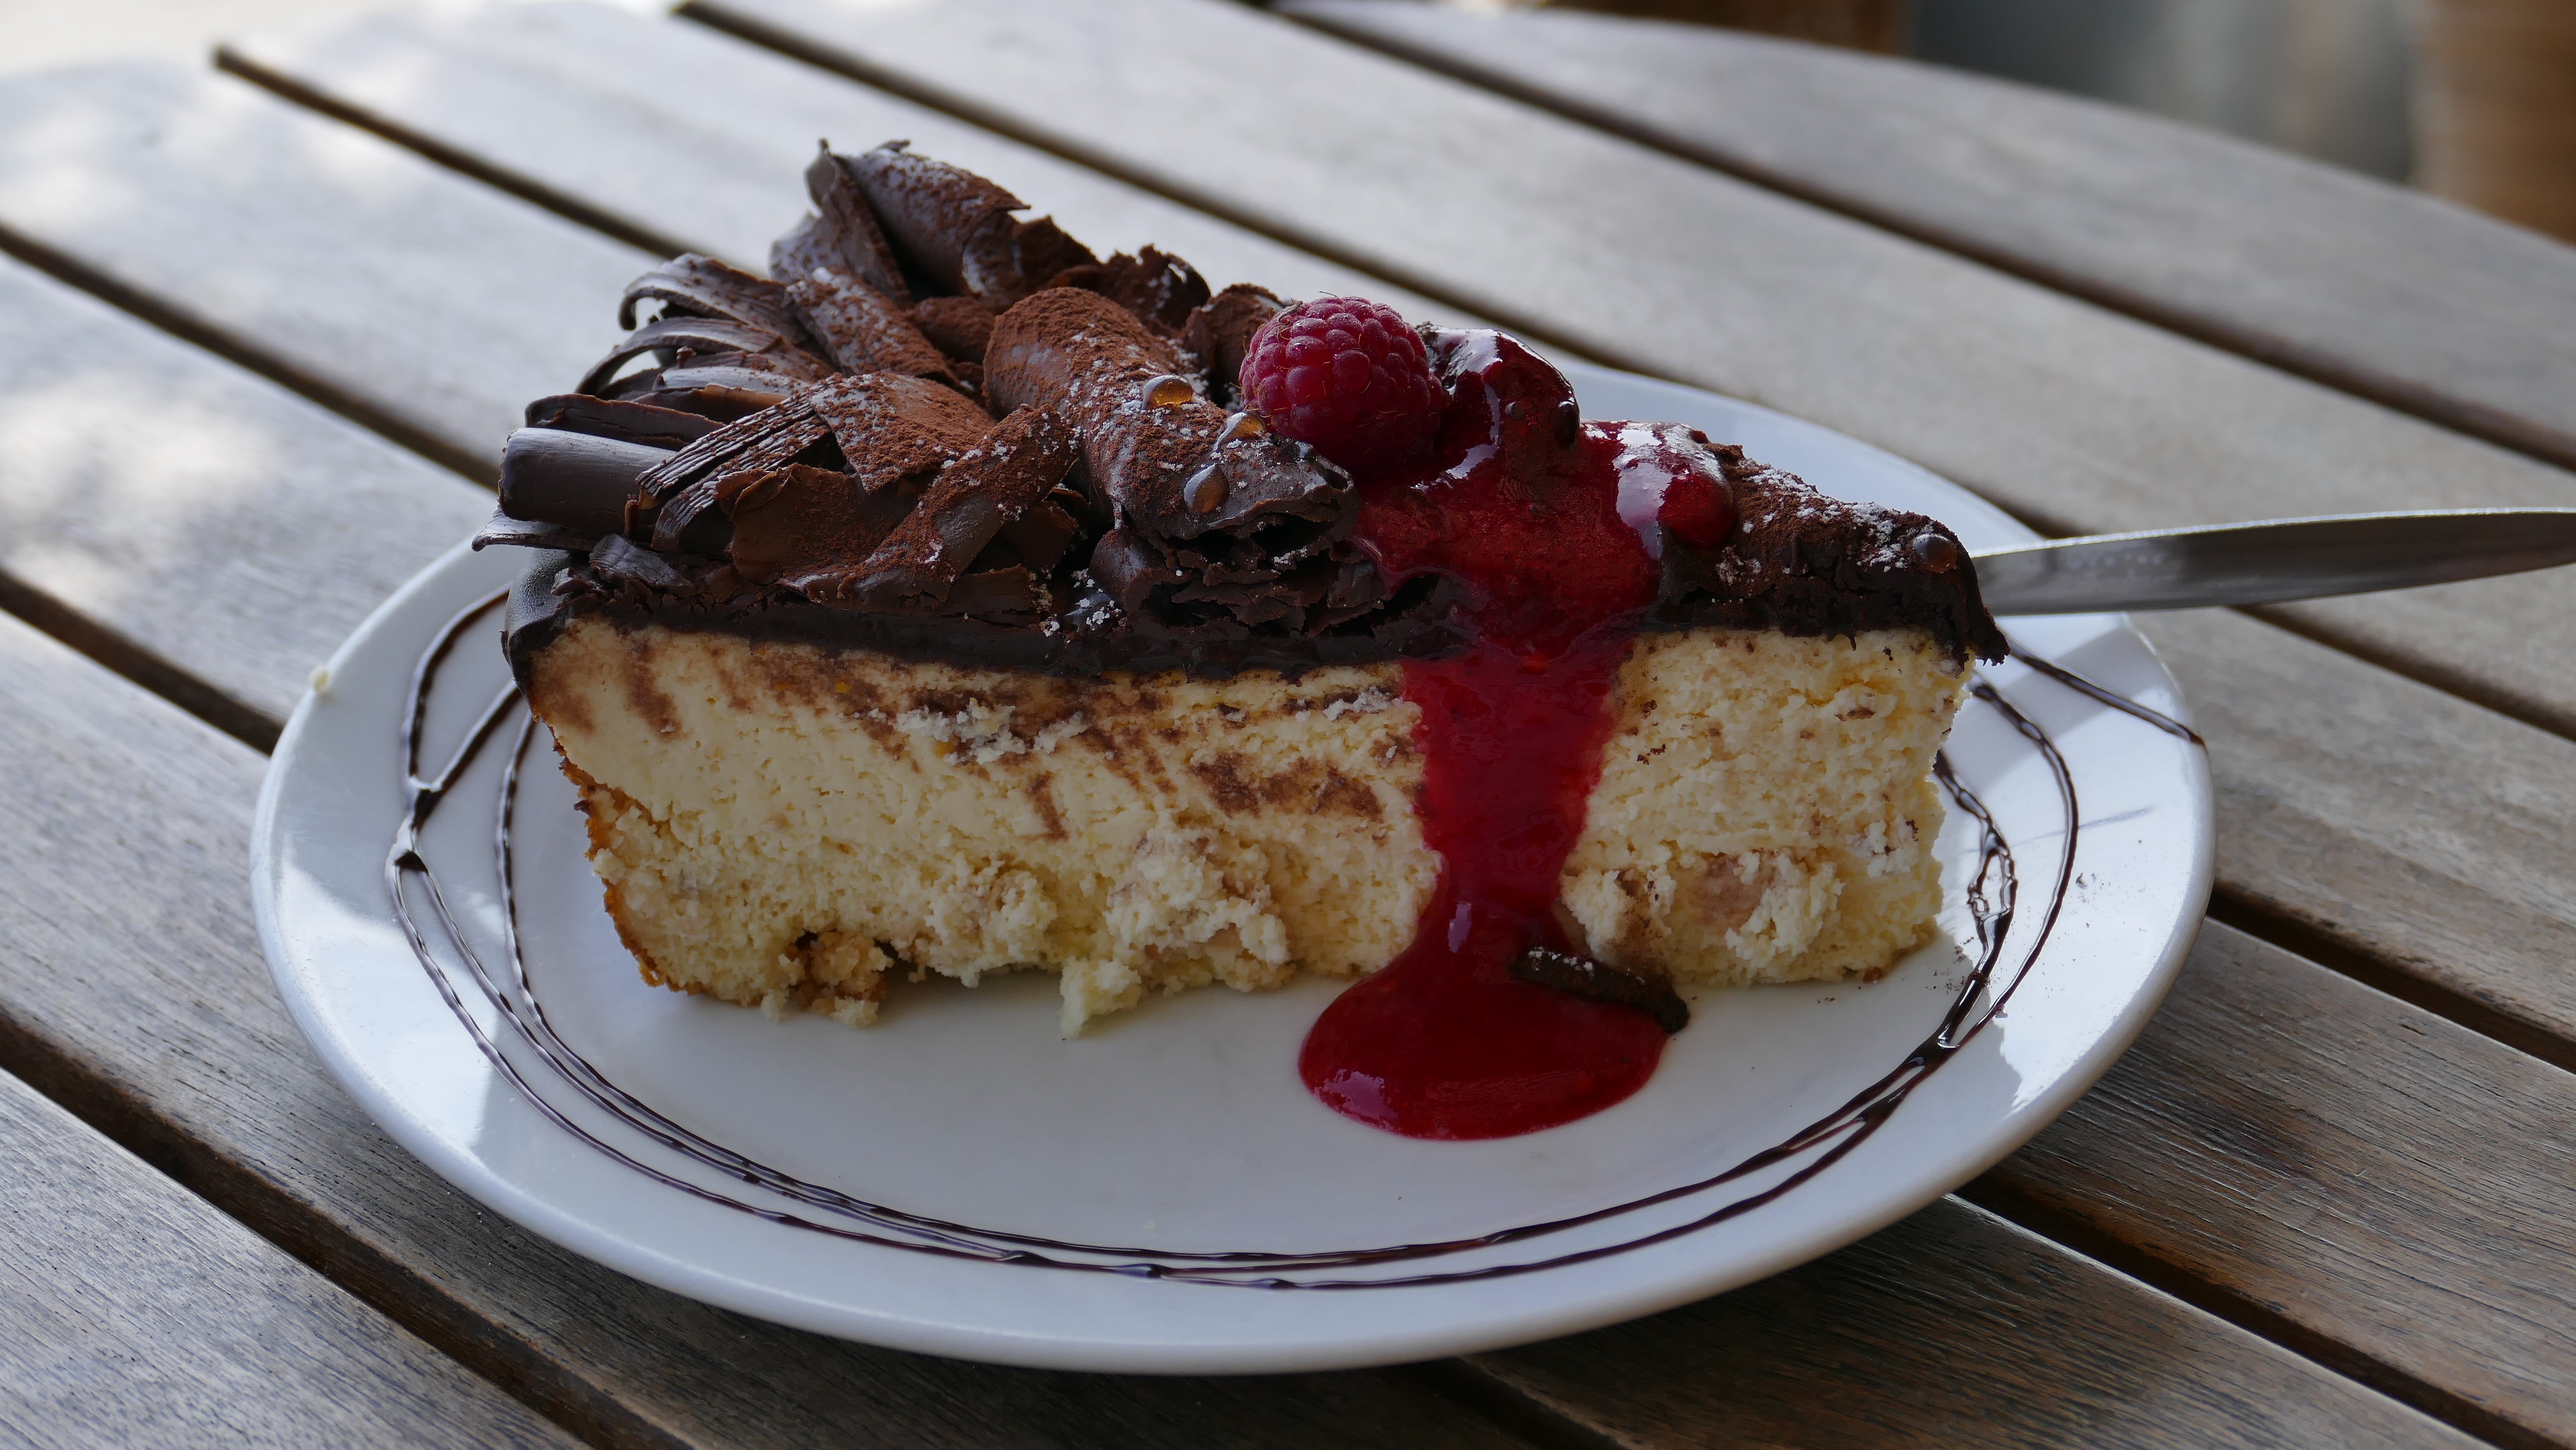
coffee, fruit, sweet, celebration, dish, meal, food, produce, breakfast, chocolate, dessert, eat, delicious, cake, birthday cake, chocolate cake, calories, sweet dish, bake, birthday, sweetness, desserts, cheesecake, baked goods, flavor, coffee party, pastry shop, piece of pie